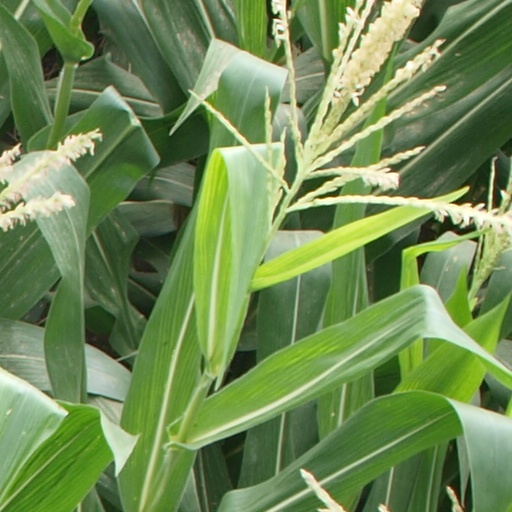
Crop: maize; corn